Herbert Heilpern

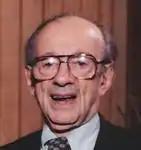
Herbert Heilpern

Heilpern was born in Austria. After escaping Nazi occupied Europe, he played amateur soccer in New York City’s Eastern District League from 1939 to 1958 with the Bronx Jewish Soccer Club, Hakoah SC, and New World Club. His Hakoah teams won championships in 1941-42 as did his New World Club in 1948-49. He was coach of the 3rd Division Blue Star Soccer Club in the German-American Soccer League. Heilpern was also President of the German-American Soccer League of New York 1969-75, and was a co-founder of both the North American Soccer League in 1967 and the New York Cosmos in 1971. He joined the Executive Board of the German-American Junior League in 1976, and later served as President. As Soccer Coordinator for the City of New York, he developed year-round soccer facilities in the southern part of the state. He was named First Vice President of the Eastern New York Youth Soccer Association in 1985. Before emigrating from Austria in 1939, Heilpern was a goalkeeper for the Hakoah club of Vienna.